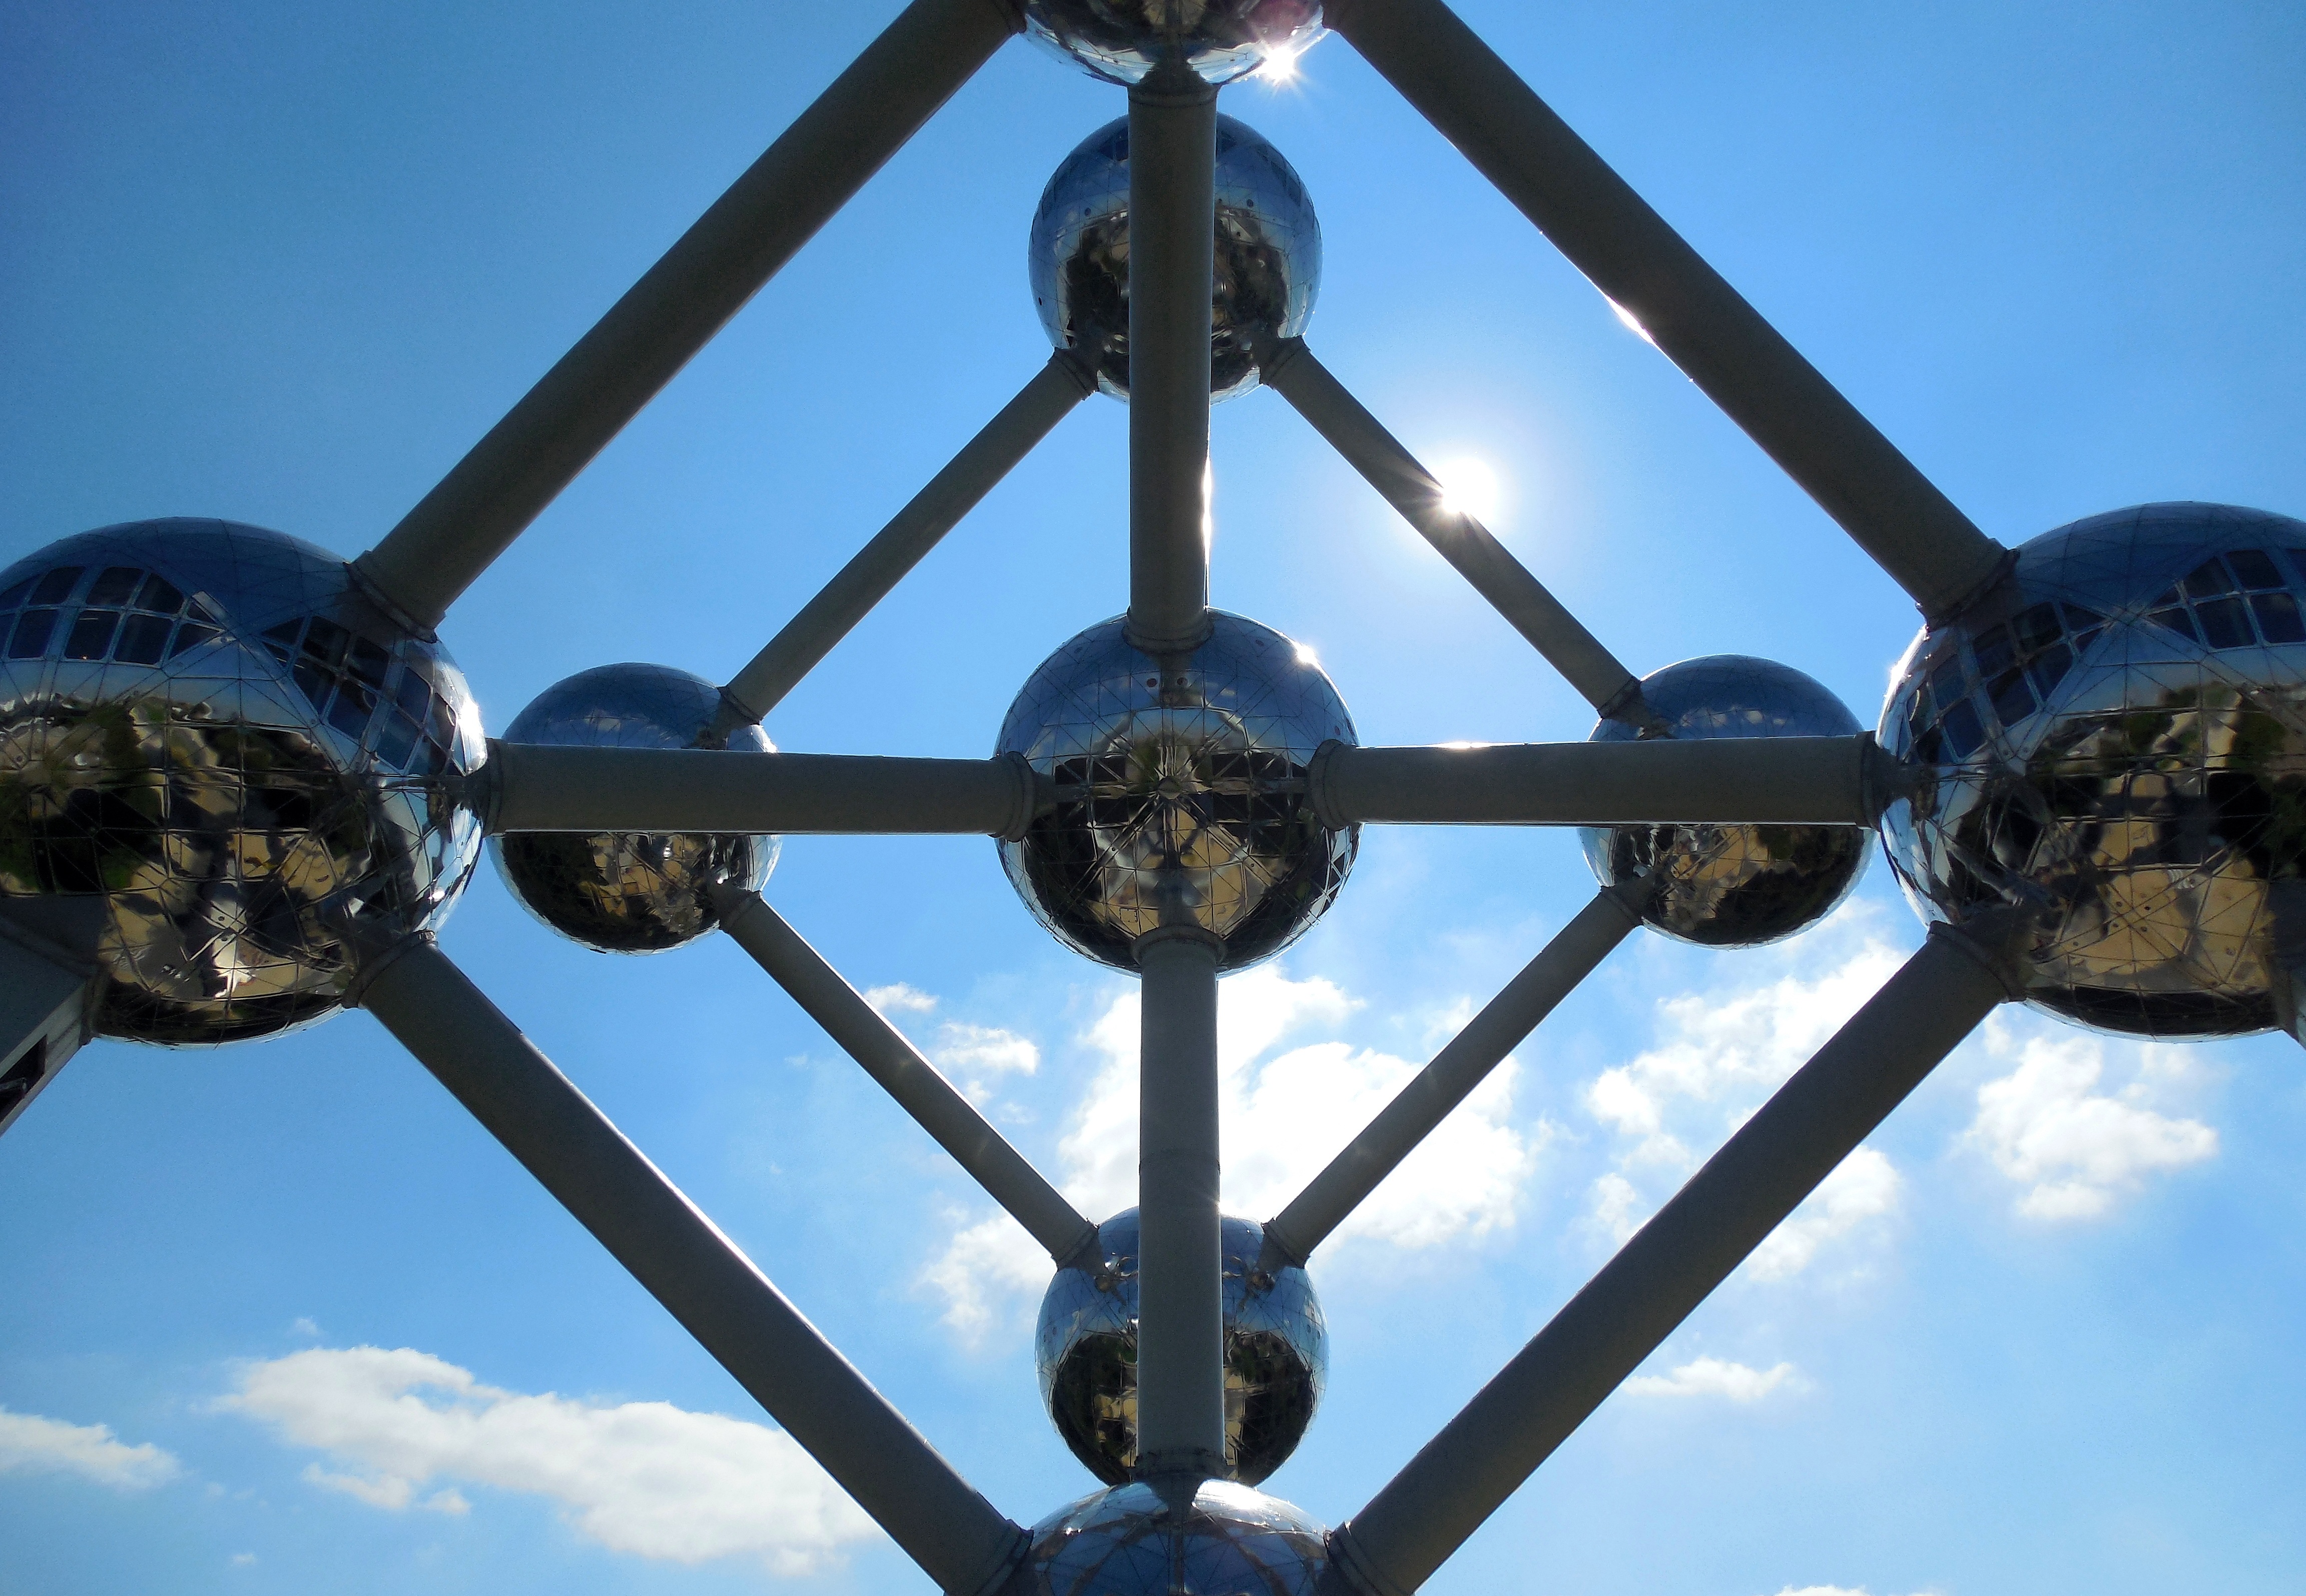
sky, aircraft, vehicle, blue, street light, lighting, brussels, light fixture, from the bottom, atomium, atmosphere of earth